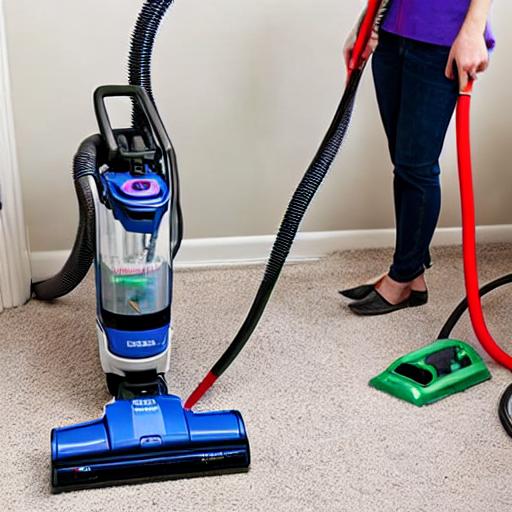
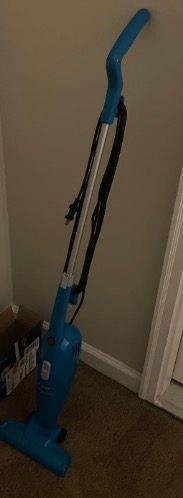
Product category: items_vacuum
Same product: no